The Fool (The Fool album)

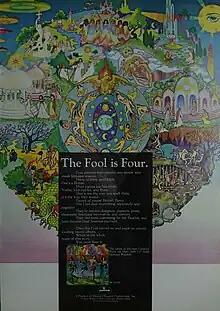
Trade ad for "The Fool"

The Fool (later The Fool...Plus on a 1998 CD reissue) is a 1968 psychedelic folk album by Dutch design collective The Fool, produced by Graham Nash.